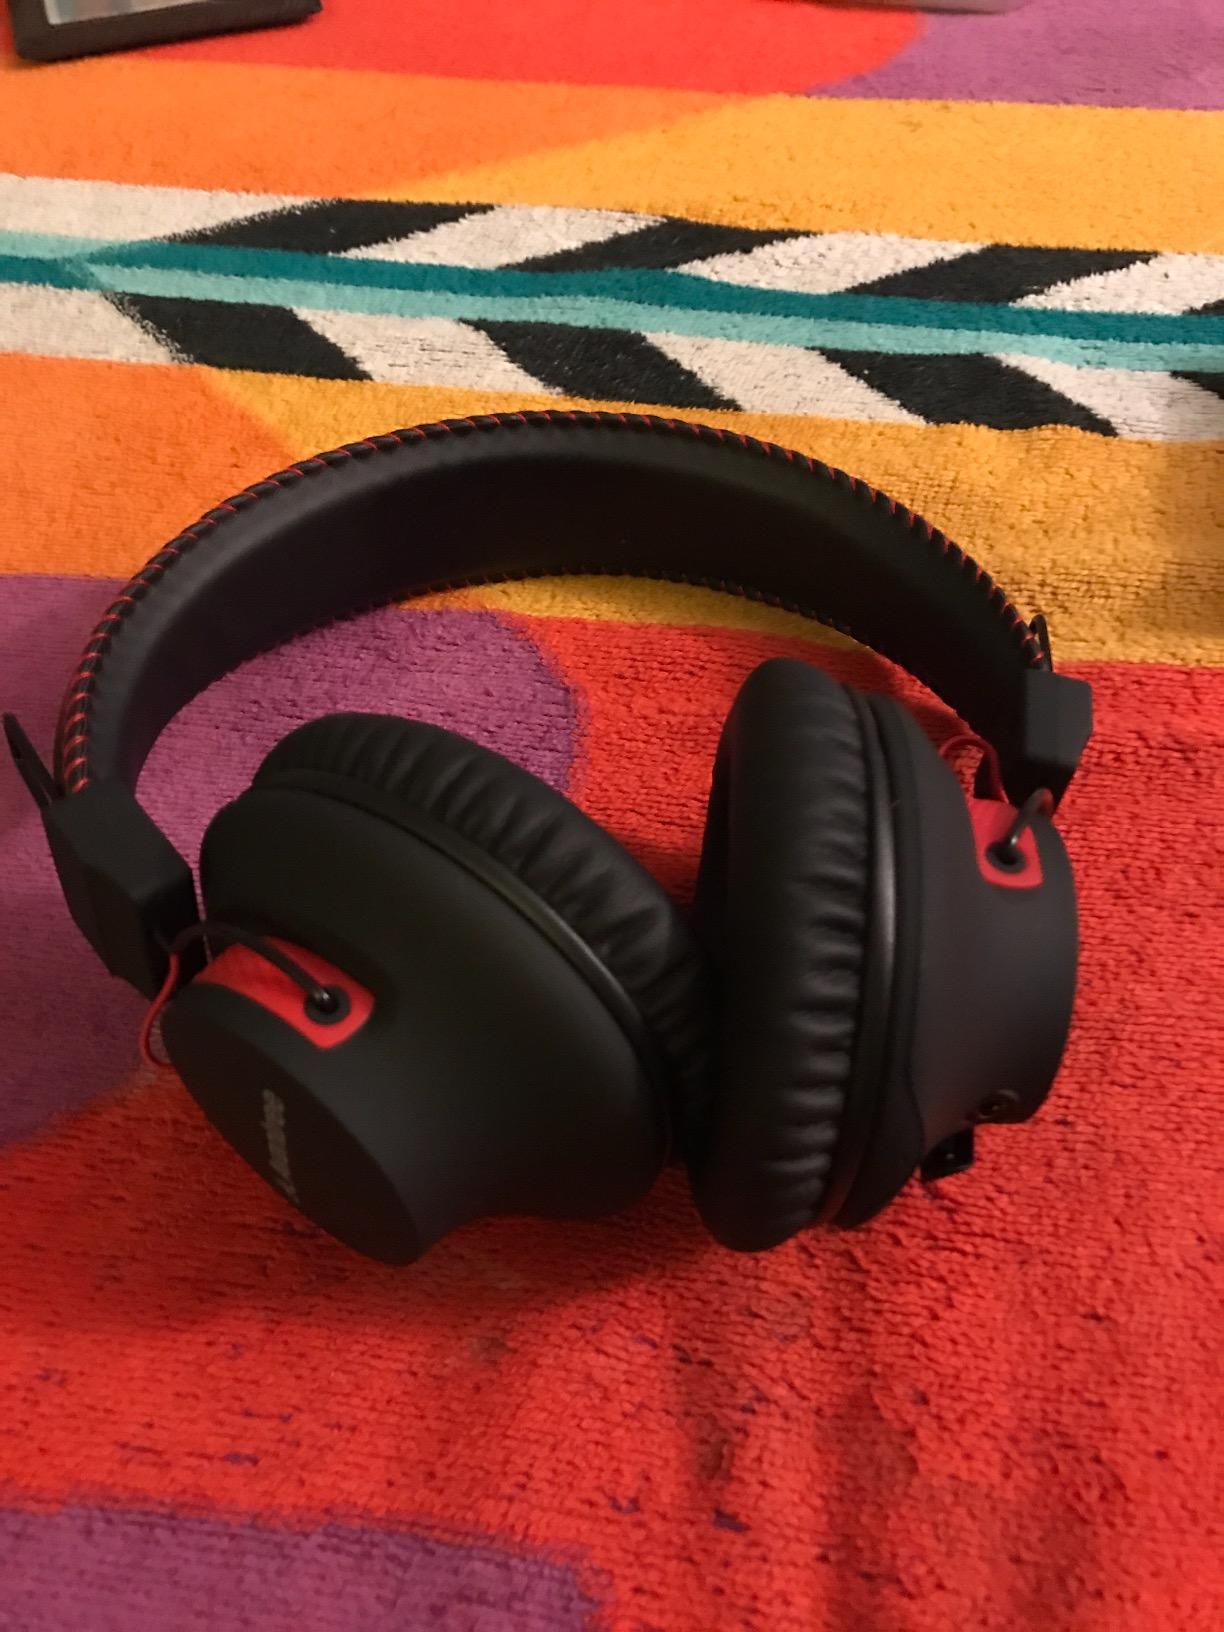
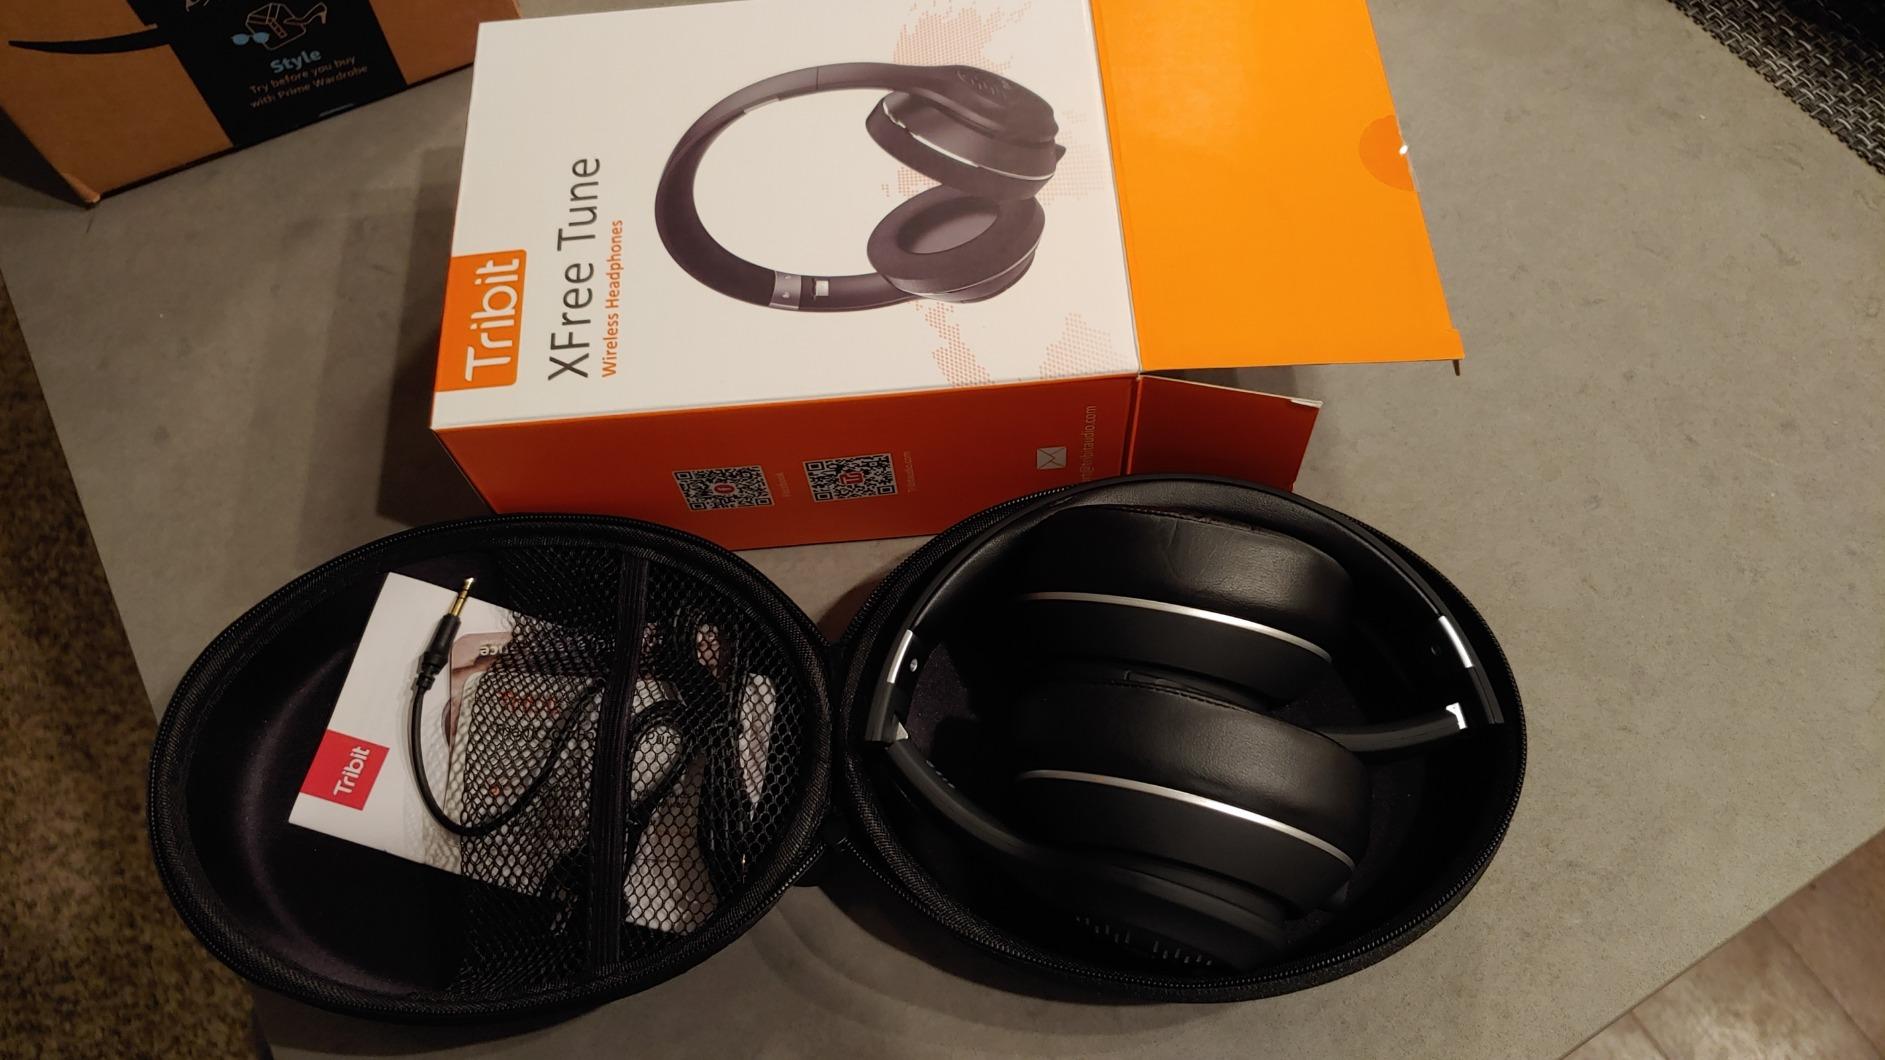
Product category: headphones
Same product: no